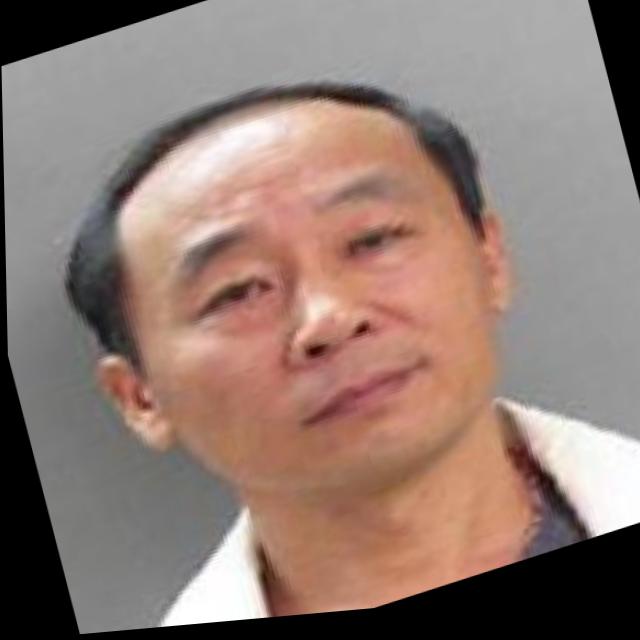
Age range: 45-64